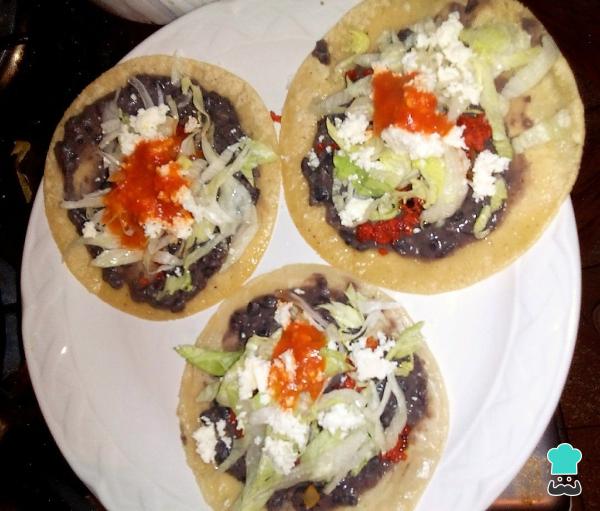
Agregamos lechuga, el queso y encima de las blanditas veracruzanas la salsa al gusto. ¡Buen provecho!Si estás interesado en otras recetas propias de esta región no te pierdas:Camarones enchilados estilo VeracruzHuevos a la veracruzanaEstrujadas caseras paso a paso